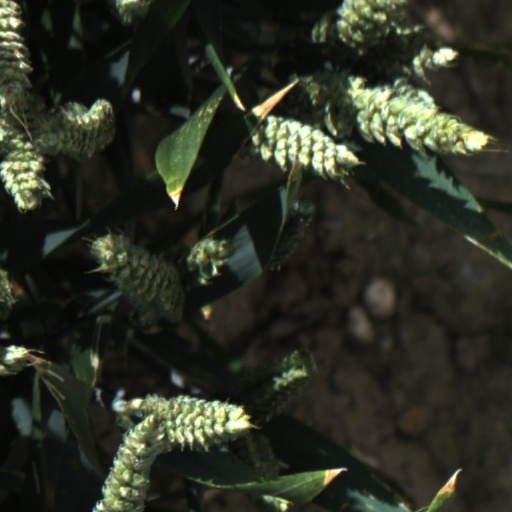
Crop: wheat